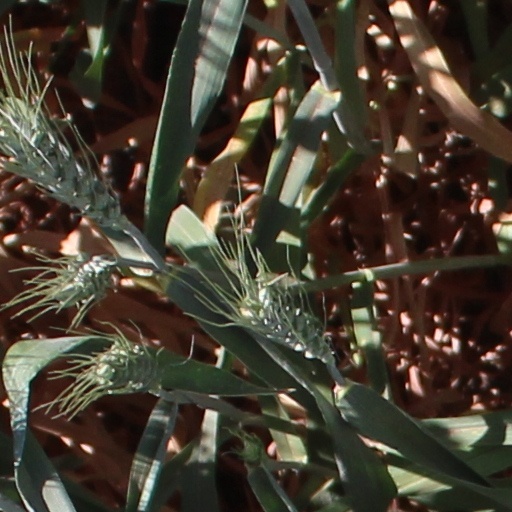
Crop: wheat